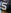
Number: 5